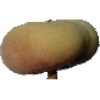
Label: peach_flat